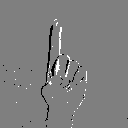
ASL letter: z